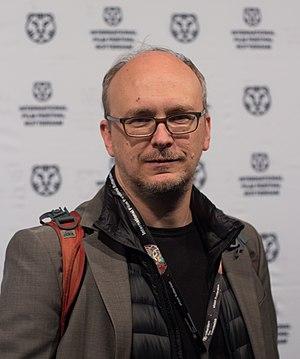
David Barker est un réalisateur, scénariste, monteur et producteur américain de cinéma.